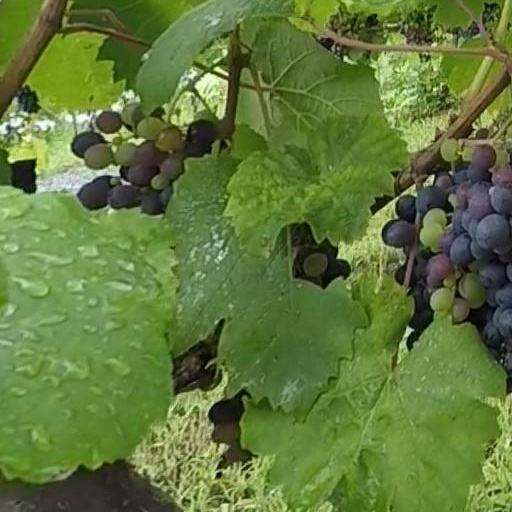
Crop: grape